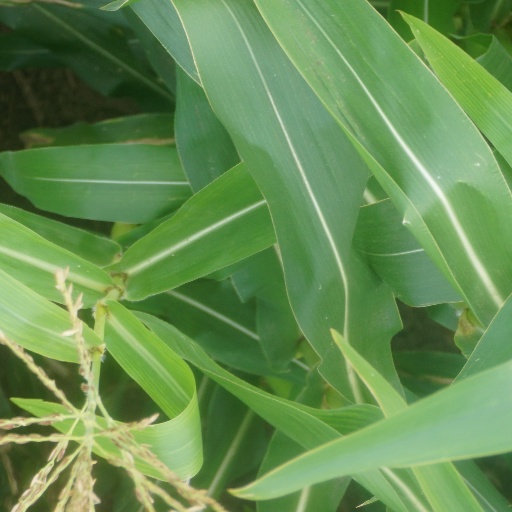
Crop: maize; corn